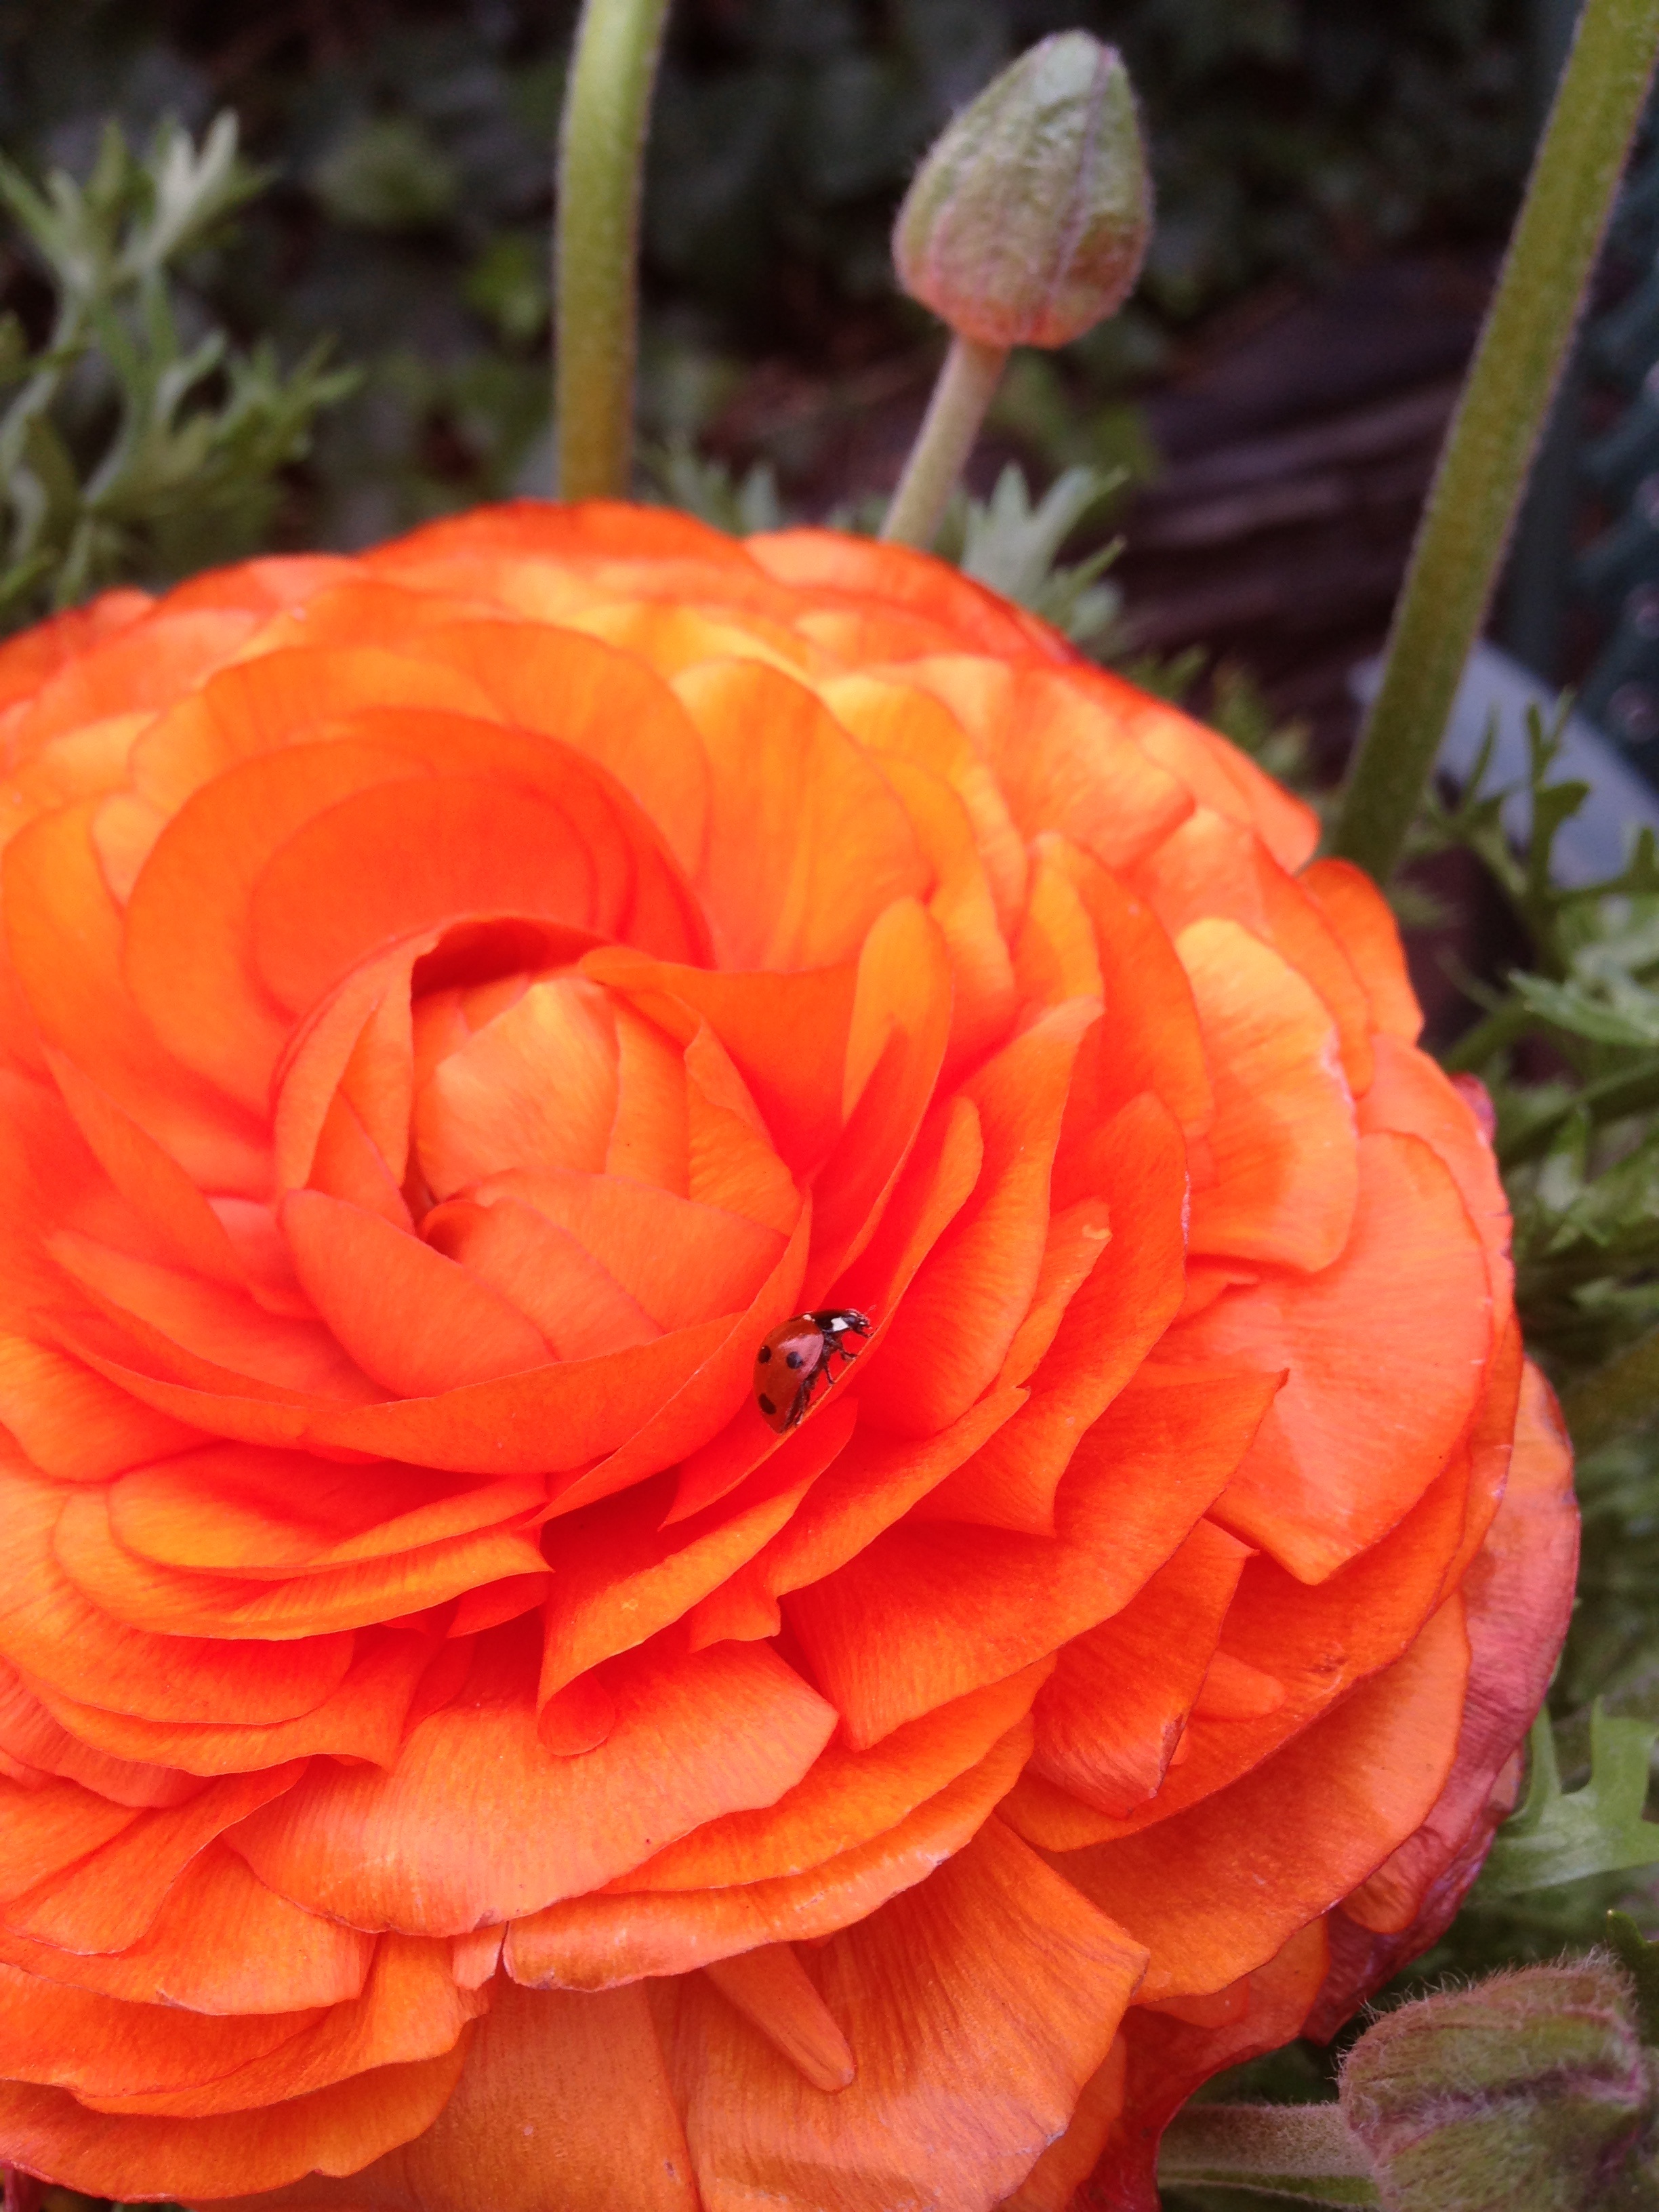
plant, flower, petal, orange, spring, ladybug, flora, flower garden, ranunculus, floribunda, flowering plant, garden roses, rose family, land plant